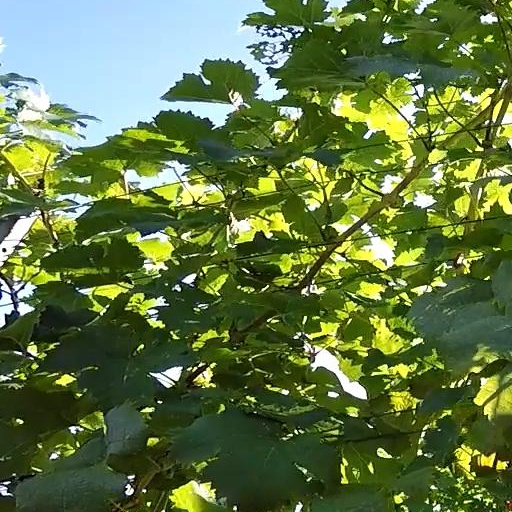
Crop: grape